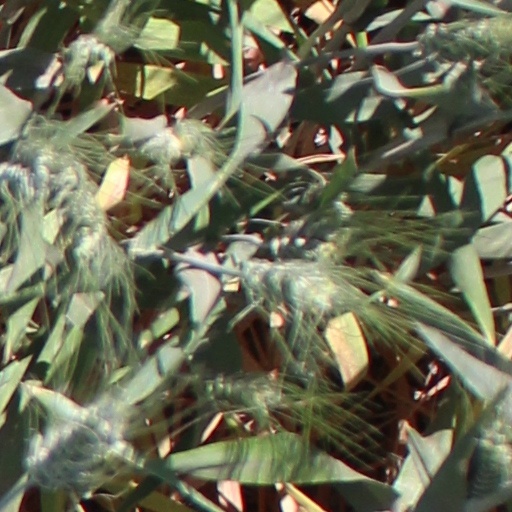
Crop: wheat